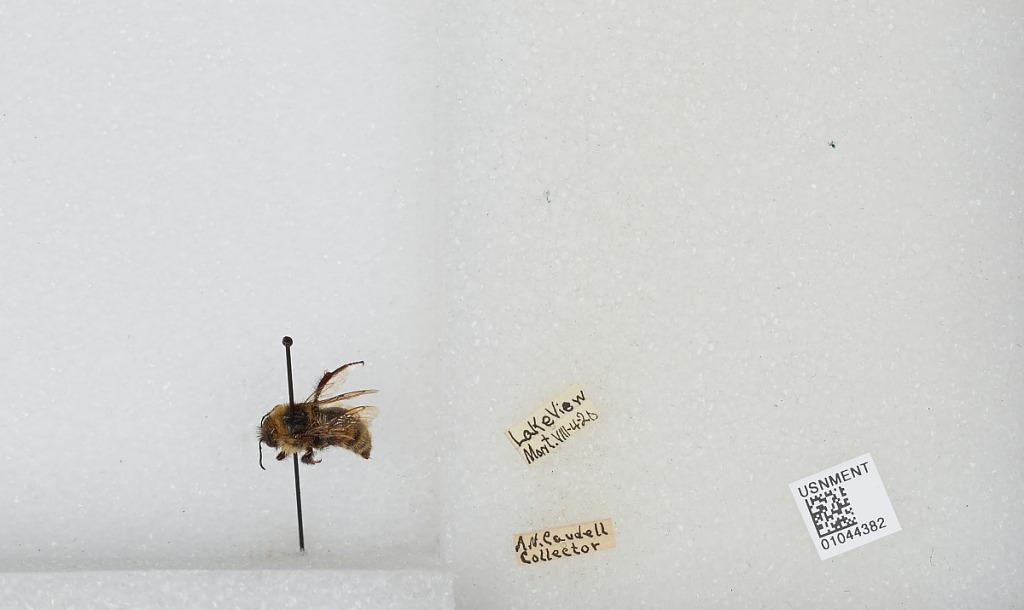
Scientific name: Bombus sp.
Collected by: A. Caudell
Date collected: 1920-8-4
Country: United States
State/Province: Montana
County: Lincoln
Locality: Lake View
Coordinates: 48.54, -115.41